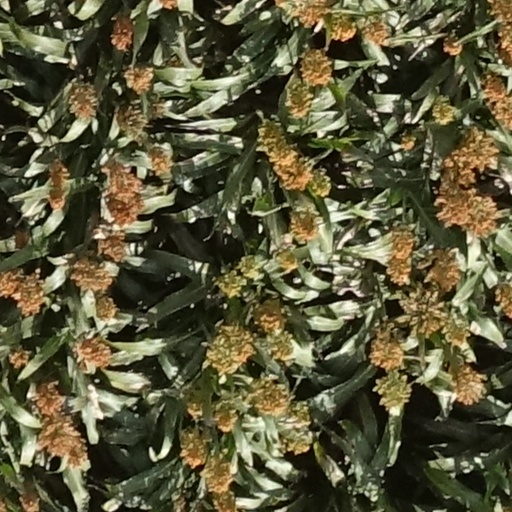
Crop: sorghum